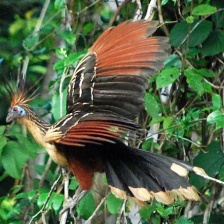
Species: HOATZIN
Scientific name: OPHISTHOCOMUS HOAZIN